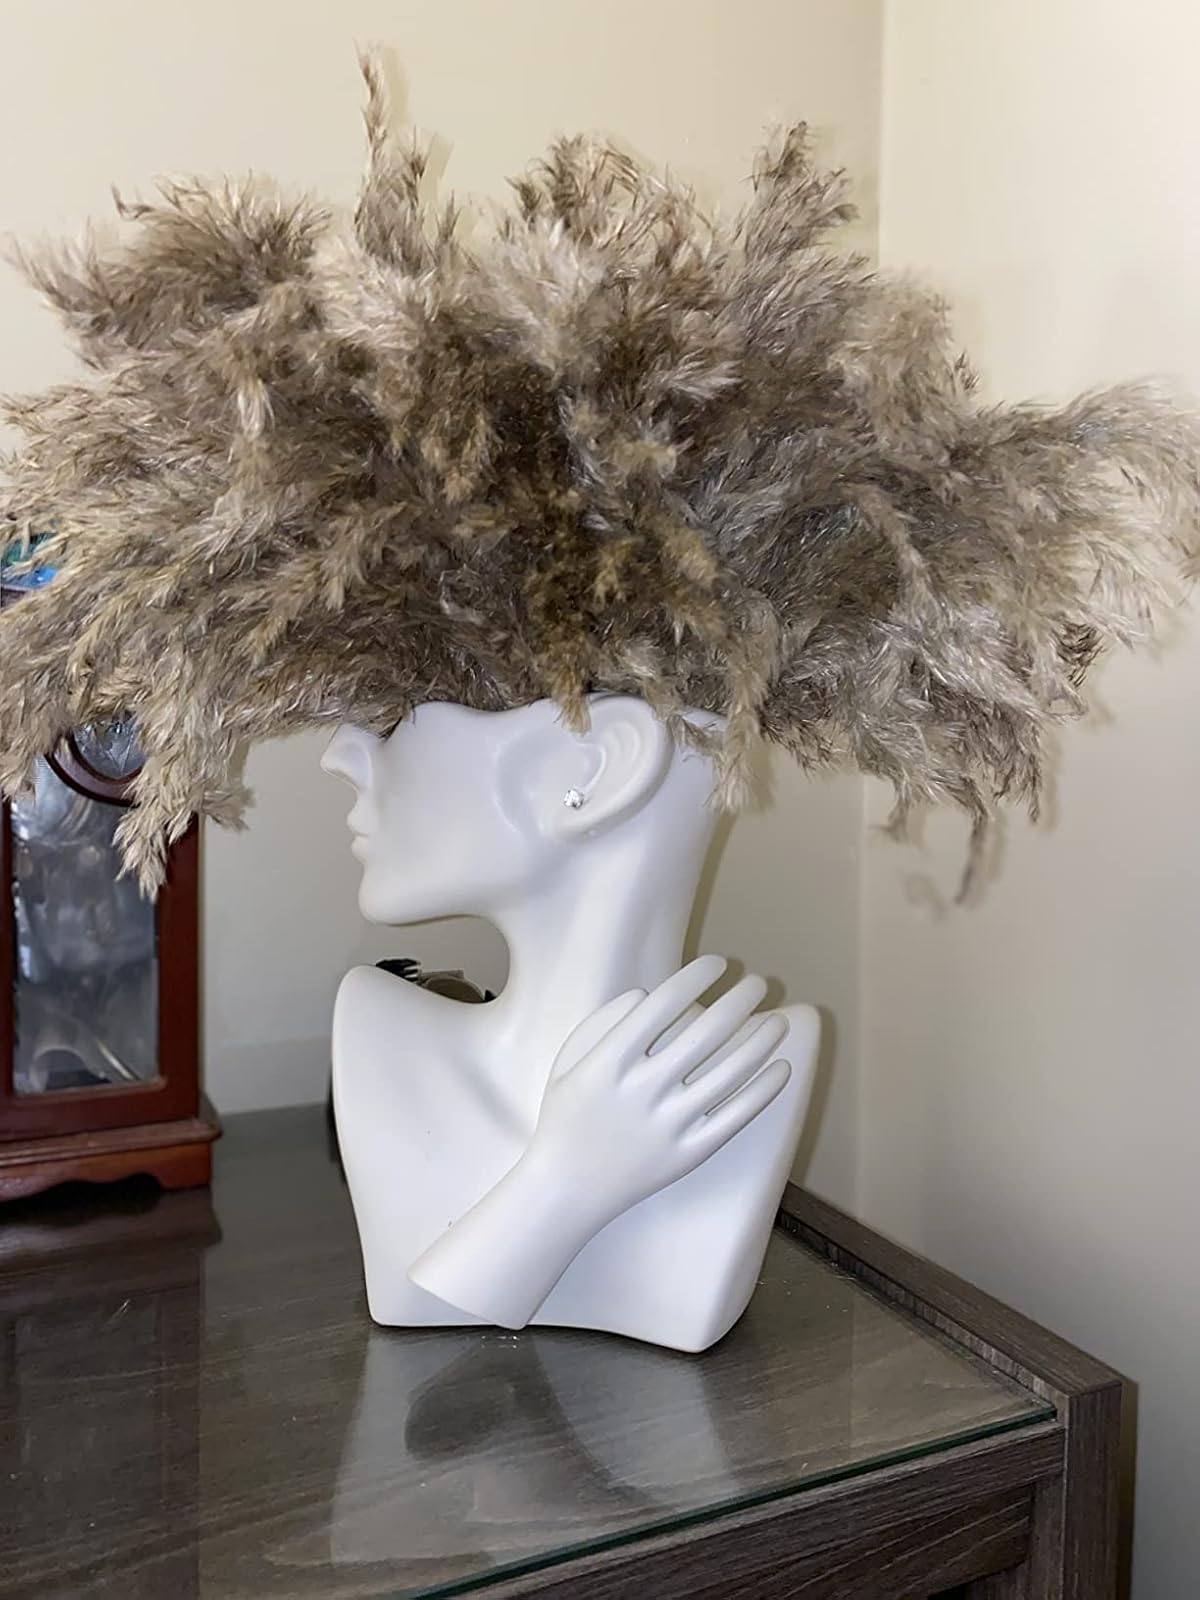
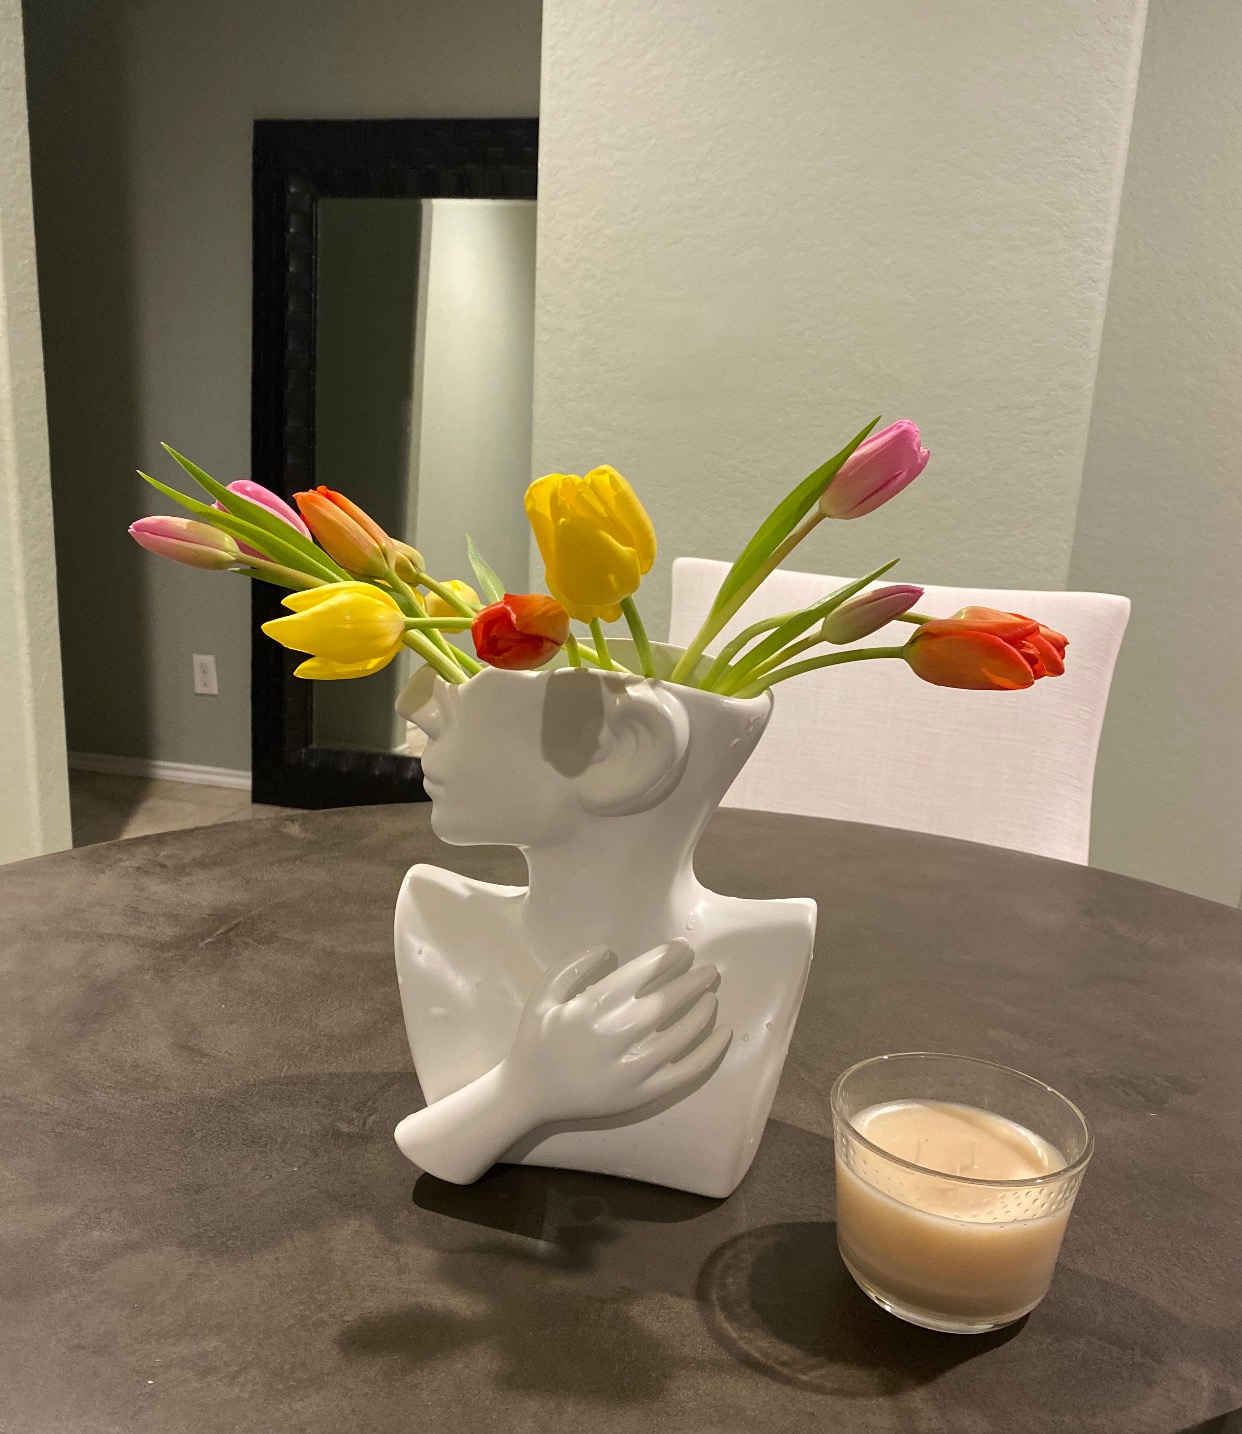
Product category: vase
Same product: yes